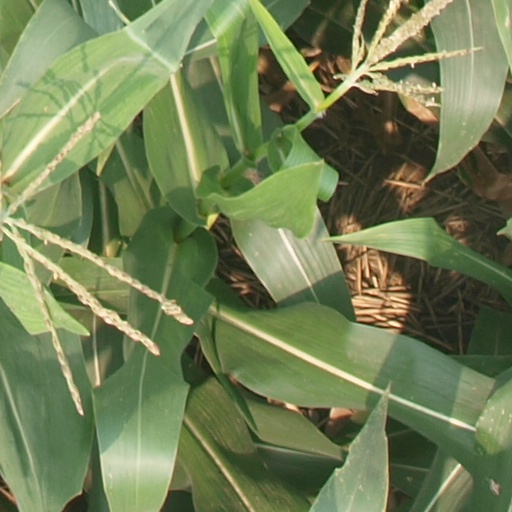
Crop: maize; corn